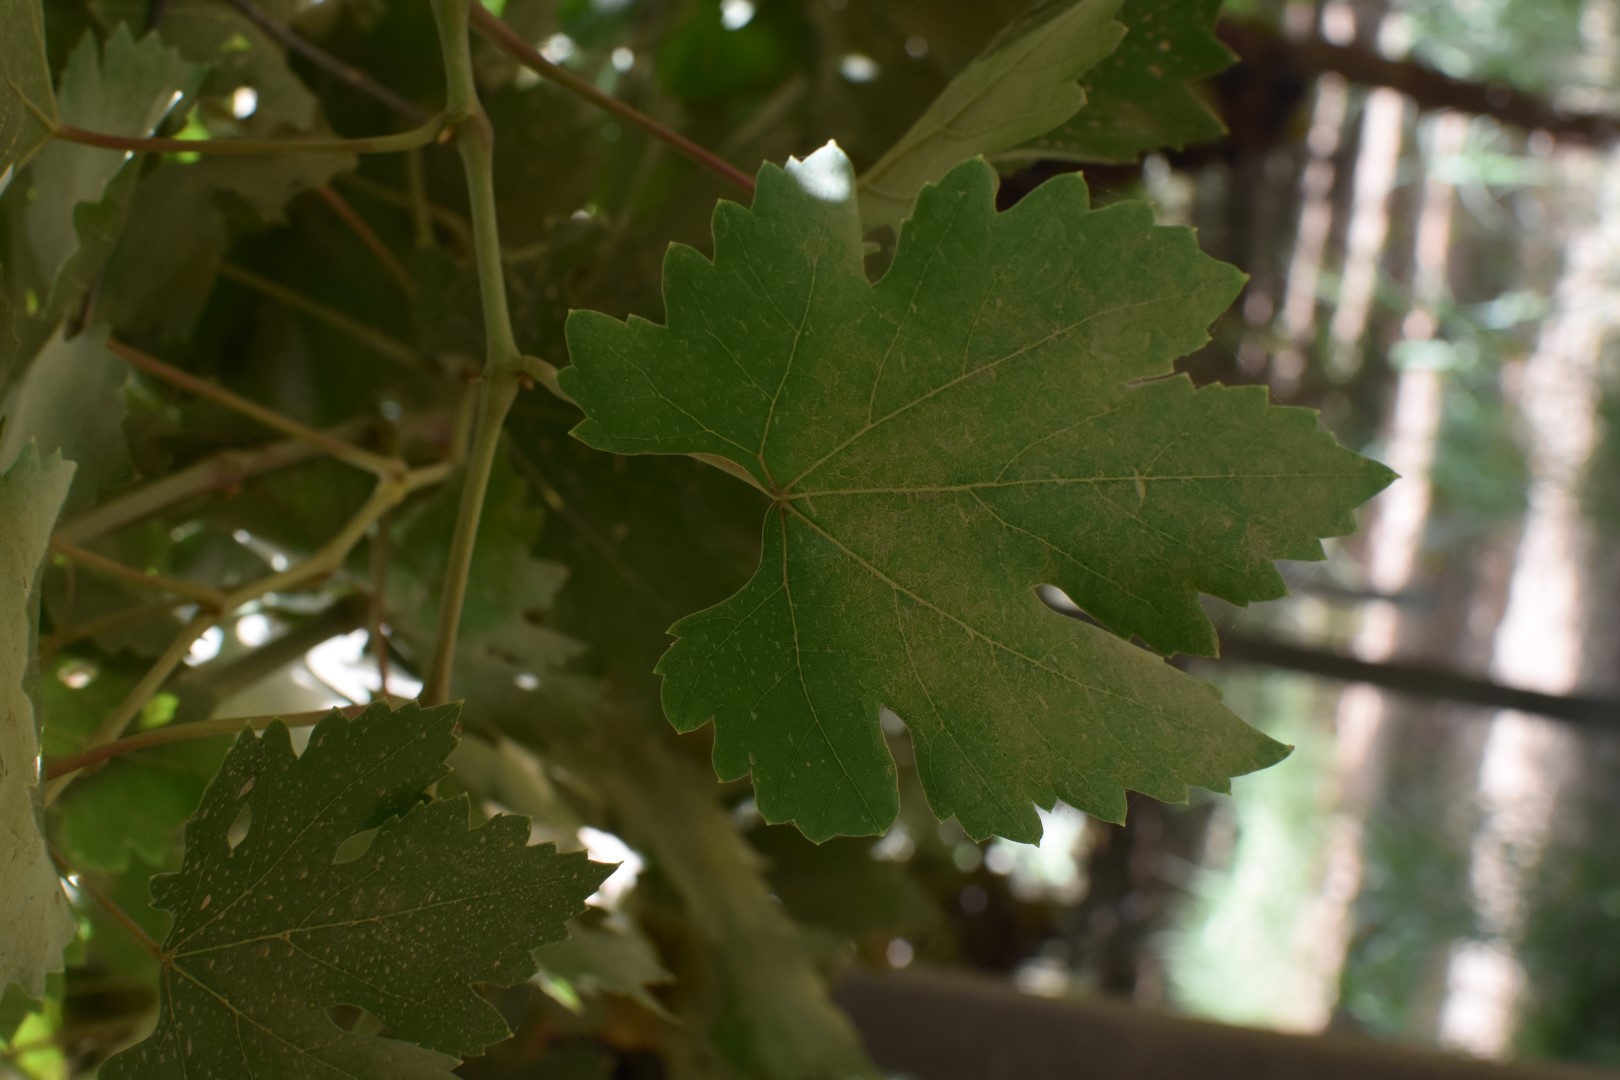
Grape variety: Riasi